History of fantasy

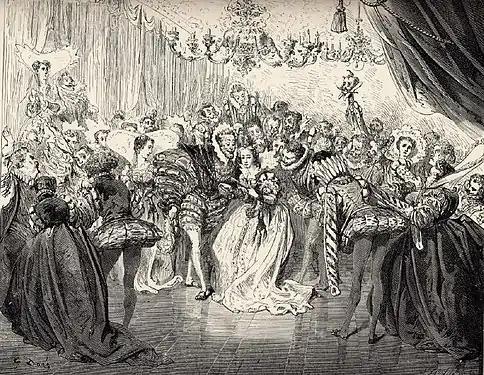
Illustration by Gustave Doré to Perrault's "Cinderella"

One English romance is "The Faerie Queene" of Edmund Spenser.